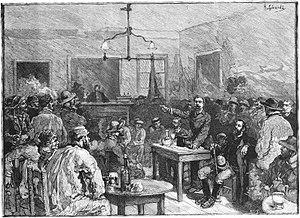
Cette page concerne l'année 1886 du calendrier grégorien.